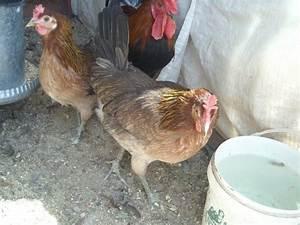
chicken